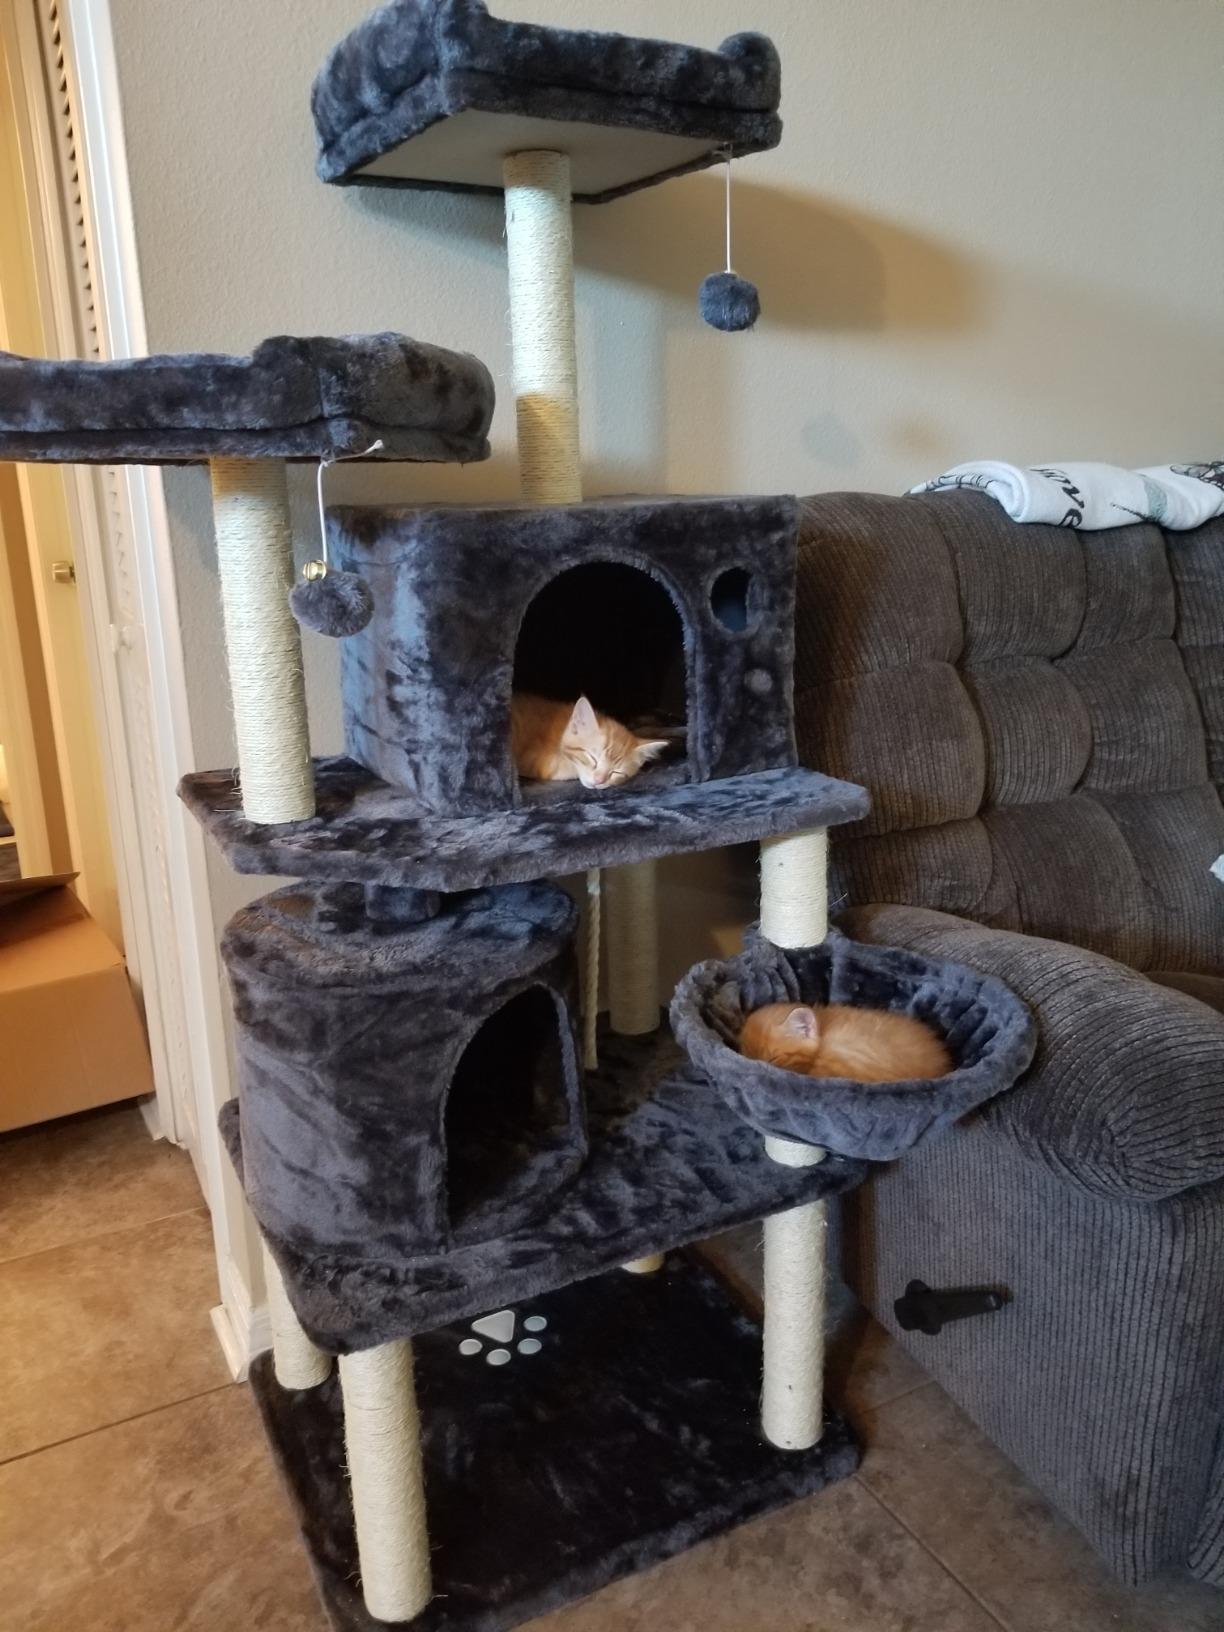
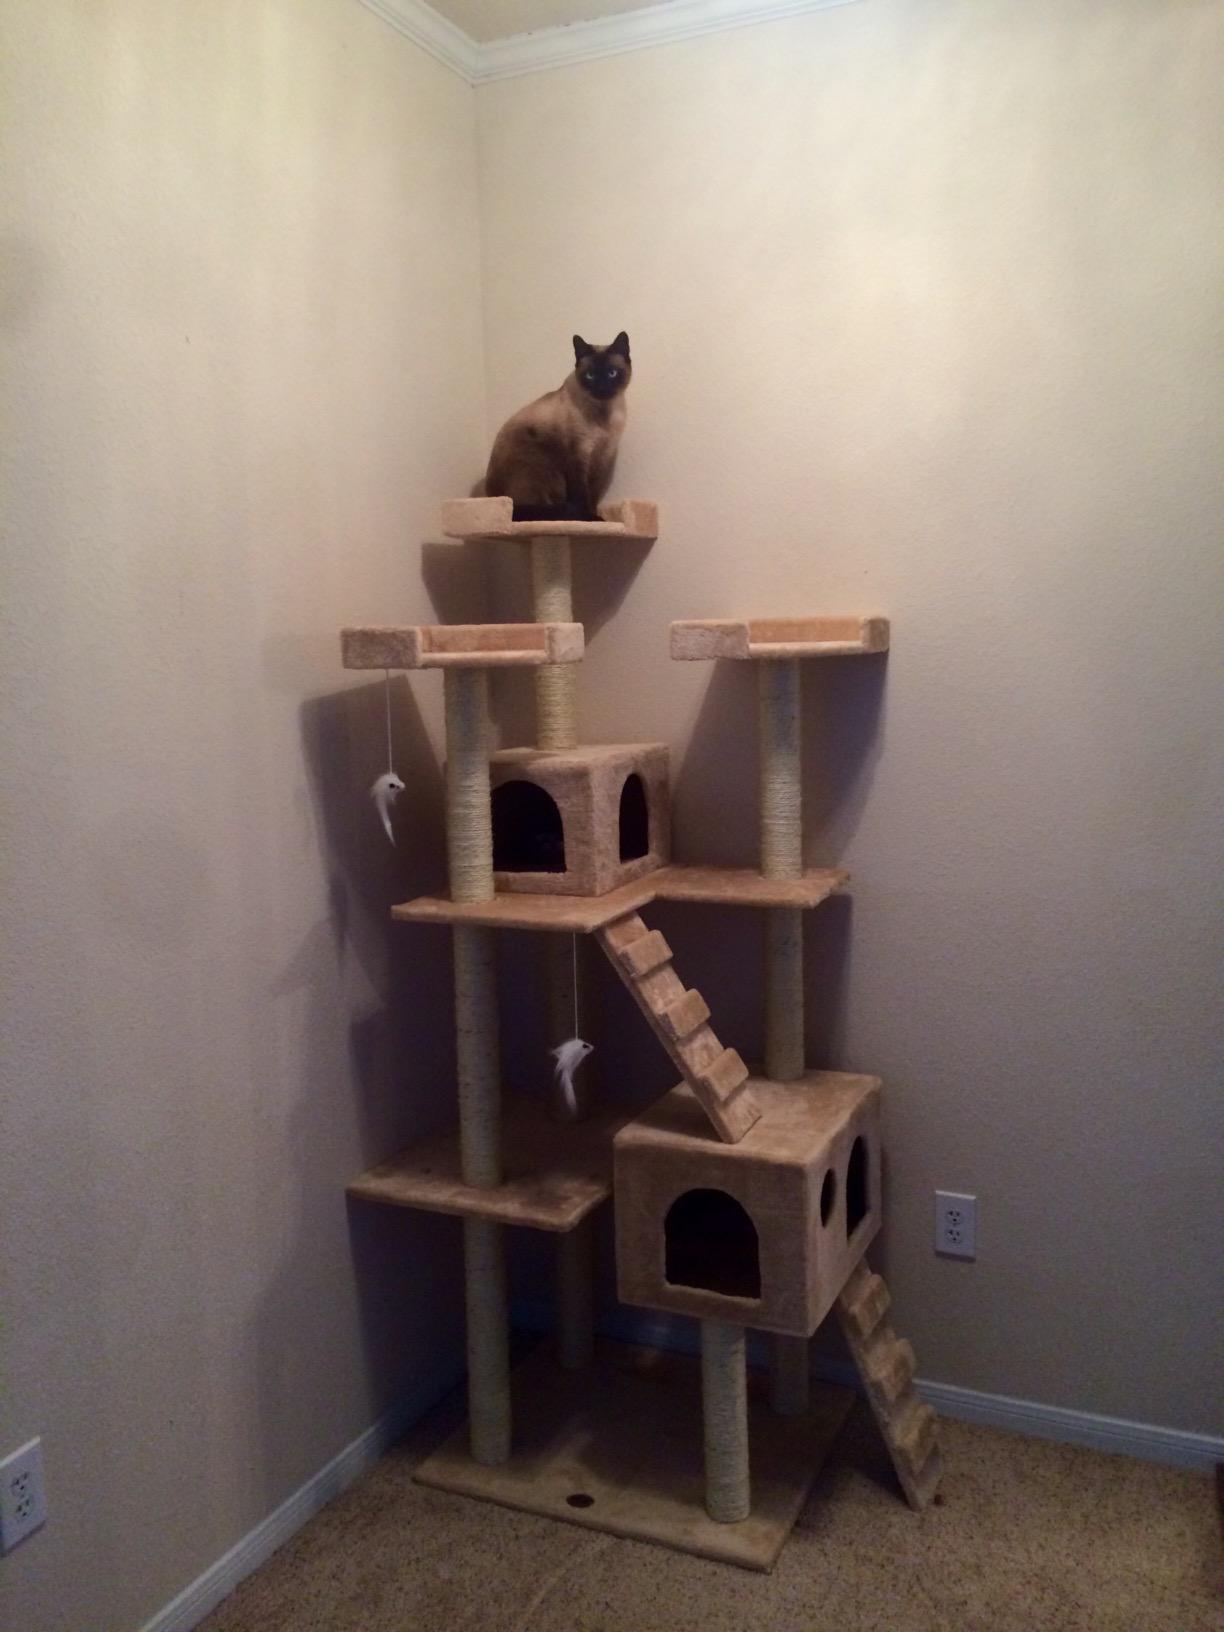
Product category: items_cat tree
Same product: no